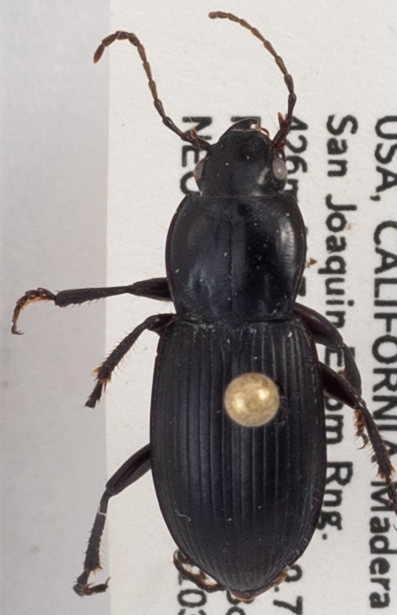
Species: Pterostichus ordinarius
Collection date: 2019-10-30 04:00:00
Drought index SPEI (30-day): -1.19
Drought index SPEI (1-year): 0.362
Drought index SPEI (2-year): -0.288